Phương Liên

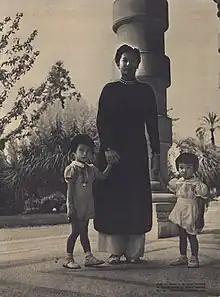
Phương Liên (right) with her mother

Princess Phương Liên of Vietnam (born 3 November 1939 in Đà Lạt) is a daughter of Bảo Đại, the last emperor of Vietnam, and his first wife, Empress Nam Phương.